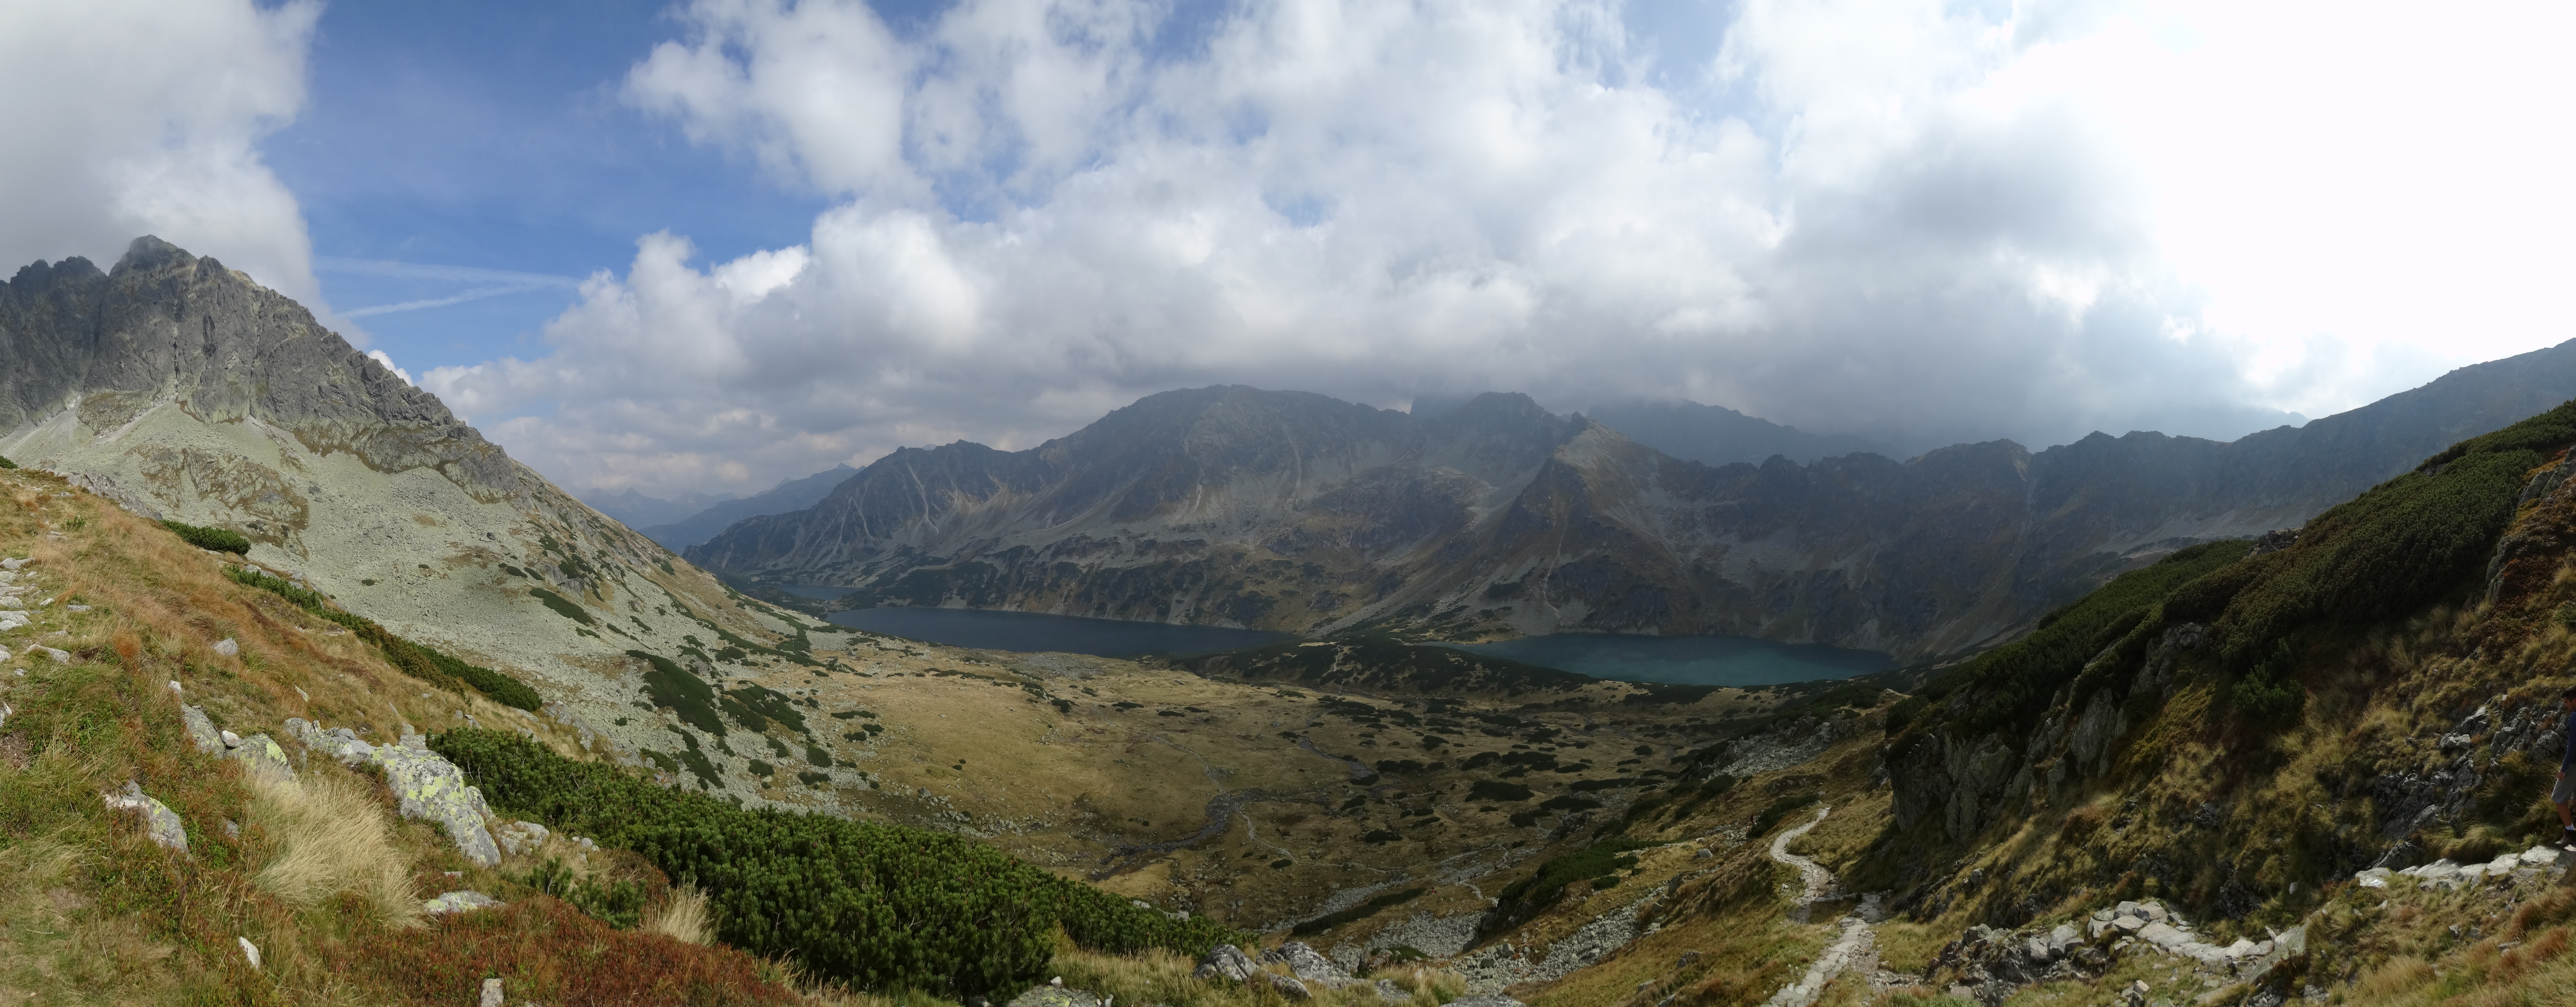
landscape, nature, wilderness, mountain, cloud, sky, hill, lake, valley, mountain range, panorama, highland, national park, ridge, bank, massif, mountains, alps, poland, plateau, escarpment, fell, cirque, elevation, tatry, tarn, nature reserve, the high tatras, valley of five ponds, lake district, mountain pass, hill station, mountainous landforms, geological phenomenon, mount scenery